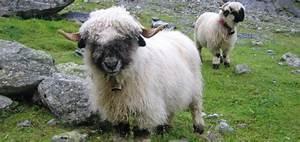
sheep